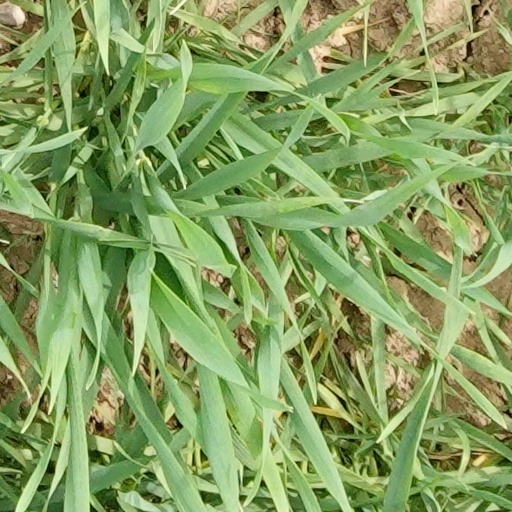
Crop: wheat